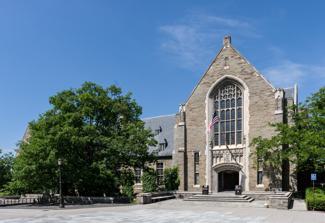
Building: Willard Straight Hall
Country: United States of America
Year built: 1925
Student union in New York, U.S. Willard Straight Hall Cornell University Willard Straight Hall at Cornell University in June 2007 Alternative names "The Straight” General information Type Student union Architectural style College Gothic Location Ithaca, New York , U.S. Address Ho Plaza Coordinates 42°26′47.4″N 76°29′8″W / 42.446500°N 76.48556°W / 42.446500; -76.48556 Opened 1925 Owner Cornell University Design and construction Architect(s) Delano & Aldrich Website http://www.dos.cornell.edu/wshhome.html Willard Straight Hall is the student union building on the central campus of Cornell University in Ithaca, New York . It is located on Campus Road, adjacent to the Ho Plaza and Cornell Health. History 19th century Willard Straight Hall's construction was initiated by Willard Straight 's widow, Dorothy Payne Whitney as a memorial to her husband. The building was intended to lead to "the enrichment of the human contacts of student life," according to remarks given by Straight at the hall's dedication. Cornell historian Corey Earle notes that, at the time, "it was unusual to have a building with no academic purpose." The concept of a student union building initiated in 1896 with the opening of Houston Hall at the University of Pennsylvania in Philadelphia . 20th century In 1918, recently widowed, Dorothy Whitney Straight met a Cornell Agriculture student, Leonard Knight Elmhirst , who persuaded her to visit the campus. Elmhirst and Straight together with certain faculty members decided that the best realization of Willard Straight's wish that some of his estate be used to make Cornell a more "human place" was to build a student union building. Elmhirst graduated from Cornell and left for India in 1921. For the next three years, Dorothy Straight oversaw planning for Willard Straight Memorial Hall, which was to be built with part of her Whitney family fortune in addition to Willard Straight's bequest. The cornerstone was laid on June 15, 1924, and the dedication ceremony was held on November 25, 1925. Elmhirst and Dorothy Straight married in April 1925. When Willard Straight Hall opened its doors in 1925, it was still one of only a few such structures in the country dedicated to student life. However, Cornell provided on-campus space for student organizations since its earliest days.  In January 1870, Andrew Dickson White allocated a large room in the middle section of White Hall to be used as a "Society Hall." White donated $1,000 to furnish it subject to $300 in matching gifts from student organizations. Barnes Hall was later built to house the Students’ Christian Association in 1888. Leonard Elmhirst came from a land-owning family in Yorkshire , England. The seeds for his study of agriculture in Ithaca, New York, and subsequent Dartington Hall School and "Institute for Rural Reconstruction' in the agriculturally impoverished England of the 1920s were sown on his first visit to India during World War I. Design Murals in the North lobby Willard Straight Memorial Hall was designed by a noted architect of the day, William Adams Delano , and constructed from the local "llenroc" bluestone , a feldspathic sandstone; the architectural model for its Gothic revival style may have been the 14th-century Dartington Hall in Devon, which the newlyweds purchased in 1925. Murals in the lobby by Ezra Winter date from 1926 and represent Willard Straight's business interests in China , and his enthusiasm for the arts. The murals depict virtues as chivalry, adventure, diplomacy, creativity, and optimism. Above the main entrance of the building, unofficial shields of the colleges are displayed. While the shields are not used as official graphic material or as visual identity for each college, similar inspired designs are employed in symbolic banners used at commencement ceremonies. Shields of the Colleges Architecture Art and Planning Engineering Arts and Sciences Graduate School History Opening Willard Straight Hall opened in November 1925, following 20 months of construction at a cost of $1.5 million to construct, and $100,000 to furnish. 4,800 people streamed into the building to see it on opening day, and 3,000 more on the following day. Access to the building was by membership only. All undergraduates were automatically members, but faculty, trustees, and grad students could pay for the privilege at $8 per year, and alumni could join for $5 per year. Access for women Willard Straight Hall Western façade on Libe Slope The North Lobby entrance on the eastern side of the building on Ho Plaza. This entrance was previously limited to use by men. Dorothy Straight's preference was for the building to be equally accessible to men and women, but she encountered strong faculty opposition. As a compromise, the larger main entrance would be restricted to men, and women would be permitted to enter via the smaller south entrance; Straight's hope was that women would subsequently have access to the main central area of the building. However, on the building's opening in 1925, women were restricted to the use to two lounges and a rest room near the south entrance. Ten years later, the food service areas were opened to women. During World War II, women were given access to the entire building except the barber shop. It was not until 1977 that the barber shop, and thus the whole building, was finally integrated to both sexes. From Willard Straight Hall's opening, the main desk was staffed by undergraduate students . In addition, the building's policies are set, updated, and enforced by the student-led Willard Straight Hall Board of Governors, more commonly known on campus as the Willard Straight Hall Student Union Board (SUB). Prior to 1969, the upper floors of the Straight served as a hotel for Cornell's visitors and guests. The broadcast studios of the WVBR Radio station were in a lower level.  The building also housed the University Theatre, where until 1988 the Cornell Dramatic Club (formed in 1925 from the merger of the Dramatic Club and the Women's Dramatic Club) staged almost 50 performances a year. As Cornell built more dormitories on the West Campus and the North Campus, two additional buildings supplemented the Straight to serve students: Noyes Center on West Campus and the North Campus Union (now Robert Purcell Community Center) on North Campus . The combined operation constituted the Department of University Unions. In 1970, with the advent of the University Senate, University Unions became a part of the new Division of Campus Life. In order to end duplication and tensions between the University Unions and the Dean of Students Office, University Unions merged into the latter department. 1969 building takeover Armed protestors leave Willard Straight Hall after negotiating an end to their 1969 takeover of the building; the following year, this photograph of the protesters was awarded the 1970 Pulitzer Prize for photography. Willard Straight Hall and Ho Plaza as seen from McGraw Tower In the 1968–69 school year, the university judicial system was the center of a controversy in connection with the disciplining of African-American students who had engaged in a protest. It was also directly related to the burning of a cross on the lawn of the Wari House, the dormitory for African-American women on campus. (Ithaca police reportedly suspected, but never proved, that the cross was burned by members of the campus Afro-American Society as a pretext for further protest). As racial tensions escalated, some African-American students demanded amnesty for the accused protesters as well as the establishment of an Africana Studies center . On April 19, 1969, some of them occupied Willard Straight Hall, ejecting parents who were visiting for "Parents Weekend" from the hotel rooms on the upper floors. Subsequently, white students from Delta Upsilon fraternity unsuccessfully attempted to retake the building by force. Some of the occupying students left the building and returned with firearms in case of a further attack. During much of that day and into the evening, the Students for a Democratic Society (SDS), led by C. David Burak, organized  continuous, supportive picketing in front of the Hall's main entrance, consisting of a circle of about 50 marchers at a time. Late that evening, the picketing was replaced by having a limited number of volunteers form a protective cordon outside the building, overnight. The idea, according to a sympathetic faculty member, Professor Douglas F. Dowd , who recommended it, was to promote calm into the morning, by selecting volunteers "for their ability to keep calm in a crisis situation." Ultimately, the Cornell, particularly Vice President Steven Muller , negotiated an end to the building takeover.  The photos of the students marching out of the Straight carrying rifles and wearing bandoleers made the national news and won a Pulitzer Prize for Associated Press photographer Steve Starr . On campus, the Straight takeover led to the formation of the University Senate, a restructuring of the Board of Trustees, a new campus judicial system, and the foundation of the Africana Studies and Research Center. By the end of the academic year, Cornell President James Perkins resigned. It also led to the creation of the Cornell Africana Studies and Research Center in late 1969, but the building it was housed in was burned down by a racially motivated arson attack less than a year after its creation. Beyond Cornell, the Straight takeover led to the New York State Legislature enacting the Henderson Law, which required each college to adopt "Rules of the Maintenance of Public Order." Vice President Spiro Agnew referred to the Straight Takeover in speeches as an example of the excess of college students. Economist Thomas Sowell would later refer to the takeover as the result of policies intended to "increase minority student enrollment... by admitting students who would not meet the existing academic standards at Cornell." In Sowell's opinion, some of the militants accepted "turned out to be hoodlums who terrorized other black students". 2017 protest In a move reminiscent of the 1969 takeover, 300 marchers again occupied Willard Straight Hall for a few hours after presenting a list of demands to president Martha Pollack . The protest, led by Black Students United, was a response in part to the assault of a black Cornell student a few days earlier. Facilities Willard Straight Hall has always served as a space for socializing and informal connection between students. Over the years, the building has evolved and changed significantly. At various times the building has featured an information desk, a Game Room with billiards and ping pong, a Browsing Library, a tea room (for women), a barber shop, movie theater, dining halls, an Art Room, a Music Room, a lost-and-found, a newsstand, a live performance theatre with orchestra pit and rotating stage, a ceramics studio, an ice cream shop, television lounges, spaces for meetings and coffeehouses, and offices for student organizations. The Ivy Room was originally built as a mess hall for servicemen during World War II. The building once held guest rooms on the fifth floor for alumni and visitors. A photographic darkroom opened in 1939, was expanded in 1973, and closed its doors in 2006. Celebrations were held to observe the building's 25th anniversary in 1950, and its 75th anniversary in 2000. Current facilities Okenshields Dining, located at the bottom of a stairwell The building currently encloses several dining facilities (Okenshields, The Ivy Room, and The Bears Den), and lounge spaces for students.  A lounge on the south end of the building is named in honor of Leonard Elmhirst. Special facilities include: Several multi-purpose rooms used for dance and performance troupes, Cornell Cinema (in the Straight Theater), a full service digital computer lab, newly remodeled 2nd floor Elizabeth Staley Office of Student Support and Diversity Education, 5th floor Student Activities Office, Office of Fraternity and Sorority Affairs, offices and mailboxes for student organizations, the 4th Floor WSH Art Gallery, and the  Browsing Library, International Lounge, and Music Room.  It formerly housed the Cornell Ceramics Studio, which closed in May 2011. A long-running joke among students concerns the placement of a power outlet on the ceiling of the staircase leading down to the Ivy Room. The offices of Cornell Cinema and the Dean of Students Office are also in the building. During the Fall 2020 Semester, a COVID-19 surveillance testing facility opened on the 4th floor of the building. Limitations Due to its age, the Straight has many outdated facilities, such as poor heating, ventilation, and acoustics. Amenities such as teleconferencing and modern air conditioning are restricted by the ancient electrical system, and the building is not adequately wheelchair accessible. Further reading Leonard Knight Elmhirst, The Straight and Its Origin , 1975, OCLC 2046429 originally serialized in Cornell Alumni News , 1974–75 Peter Pennoyer and Anne Walker , The Architecture of Delano & Aldrich , Norton, 2003, ISBN 0-393-73087-5 References